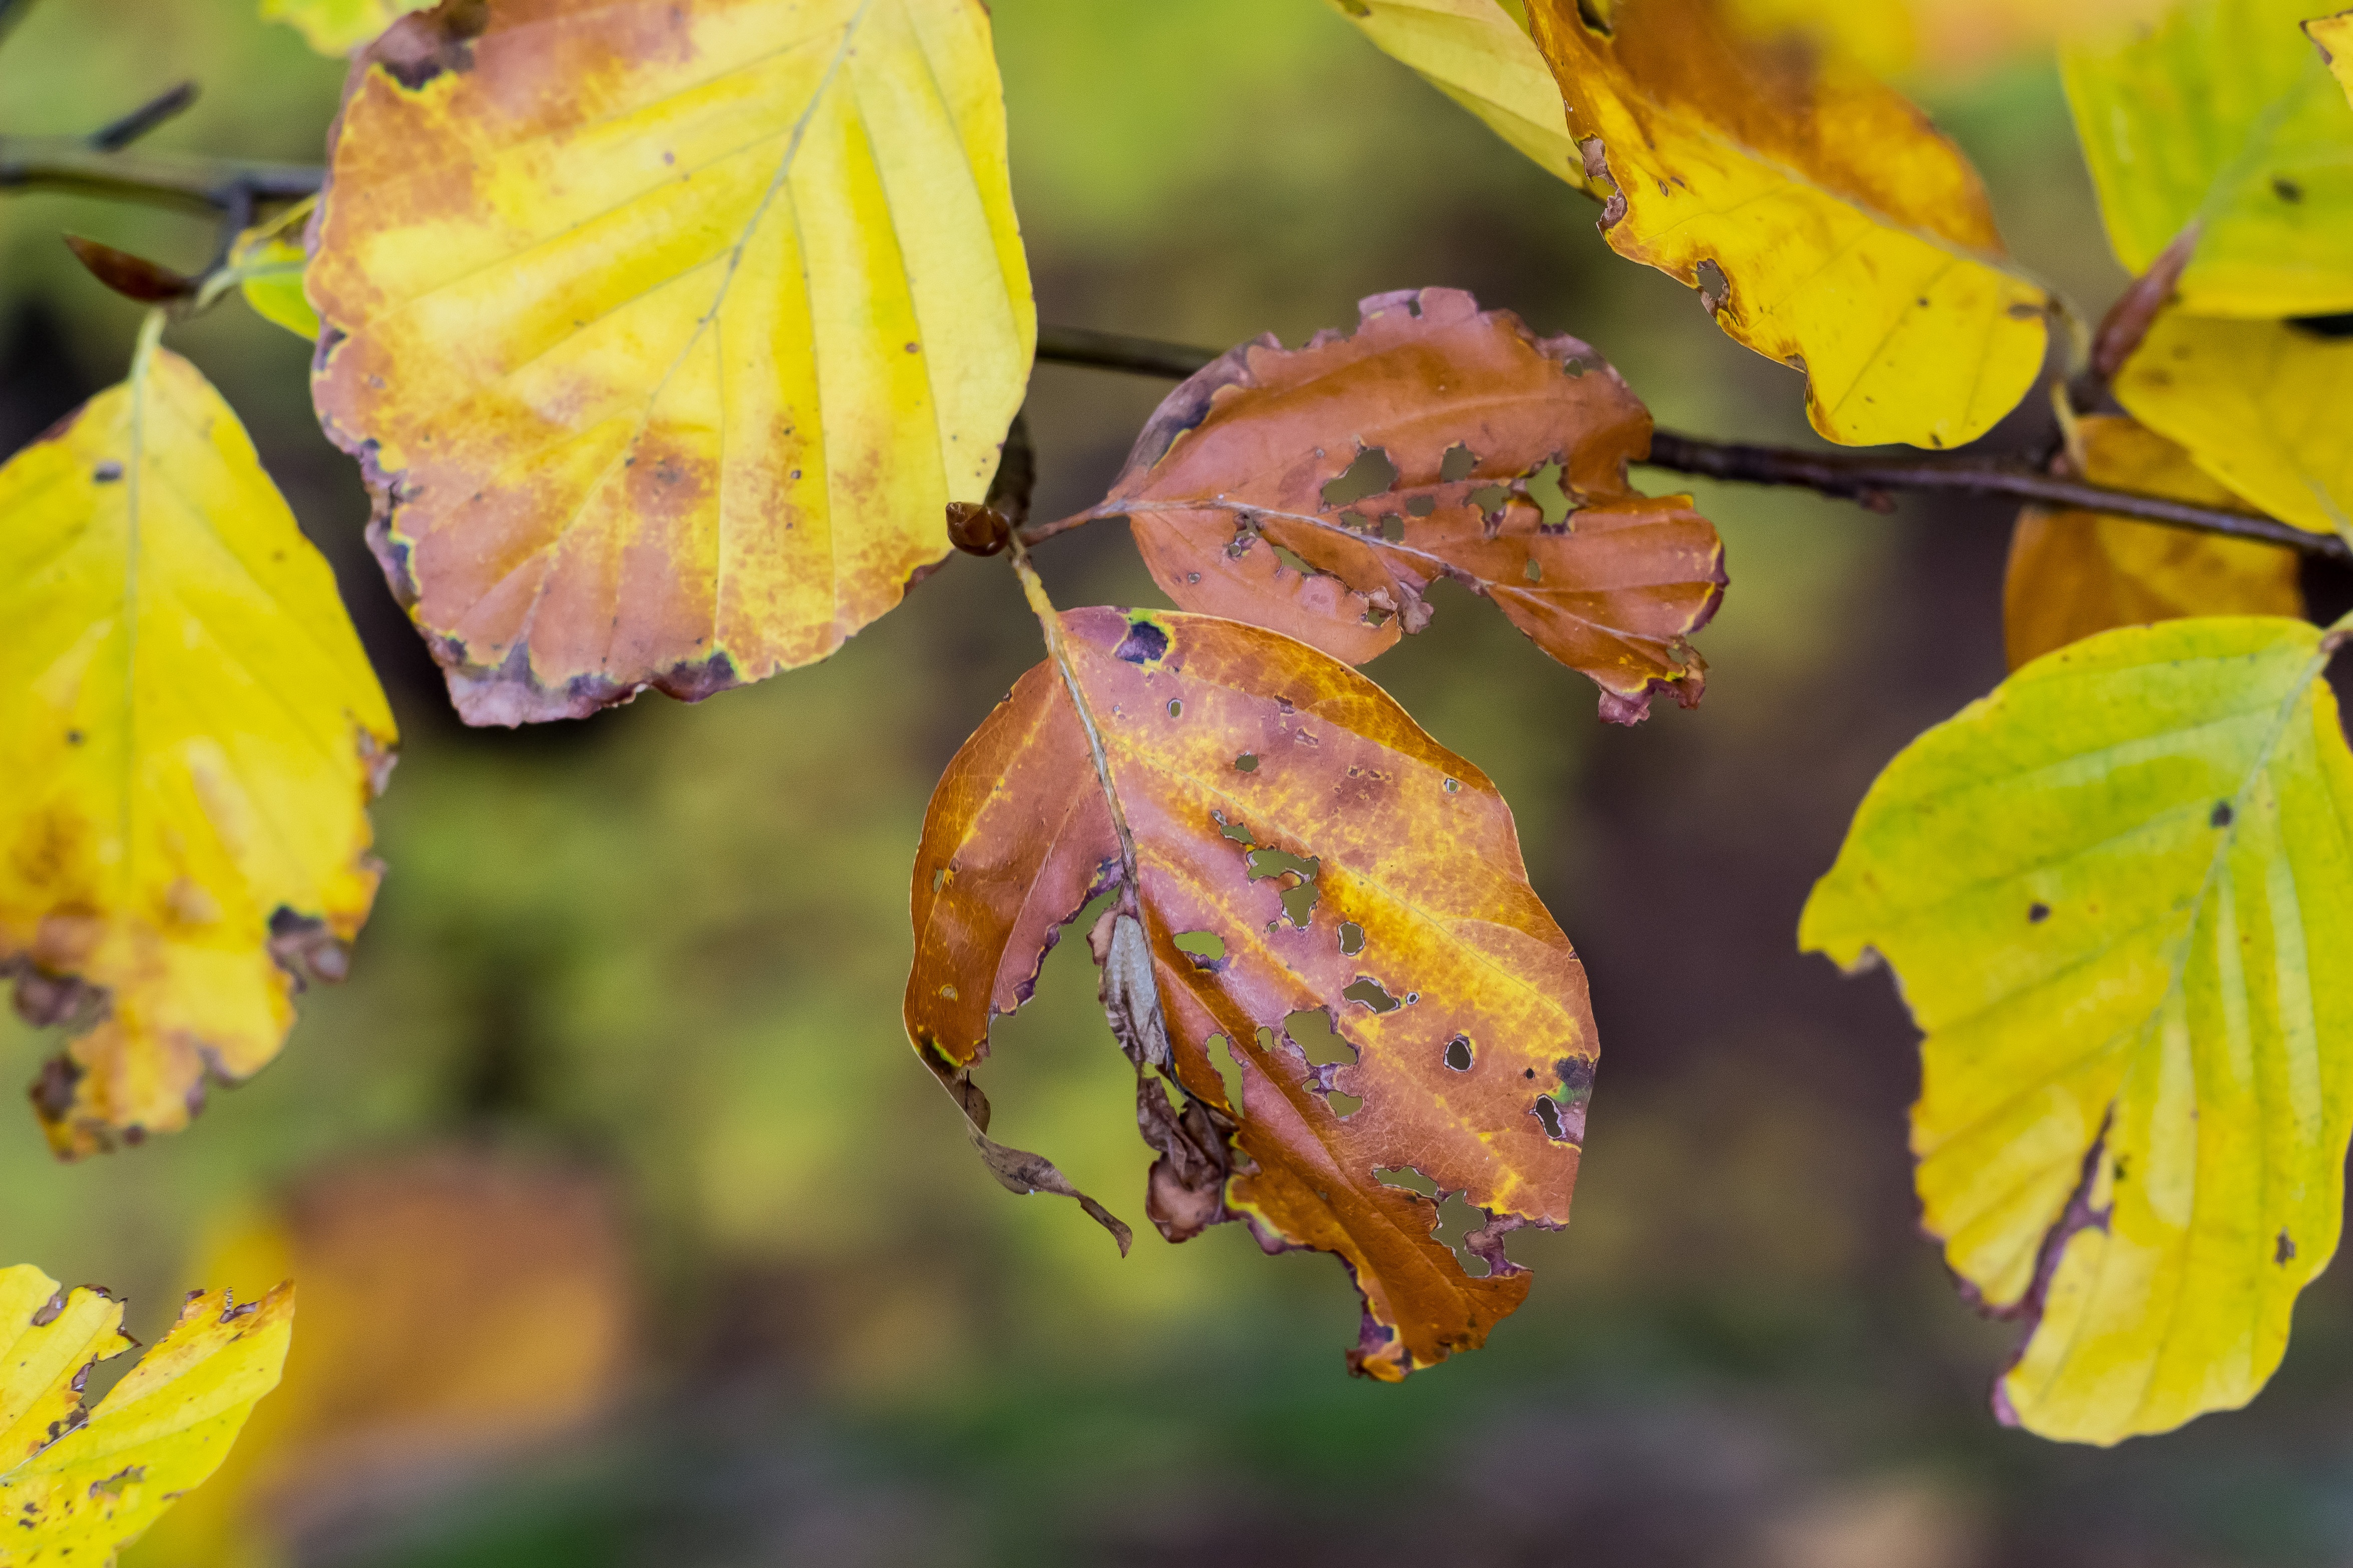
tree, nature, branch, blossom, plant, sunlight, leaf, flower, autumn, brown, botany, colorful, yellow, flora, season, close up, leaves, shrub, deciduous, fall foliage, macro photography, flowering plant, plant stem, woody plant, land plant